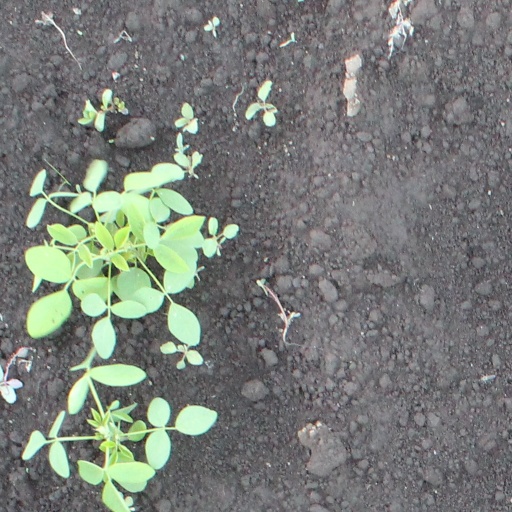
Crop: soybean